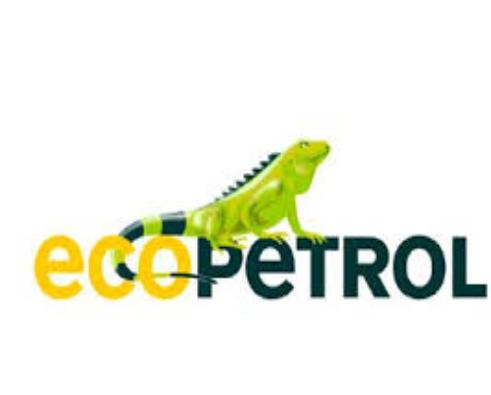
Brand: Ecopetrol
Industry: Transportation